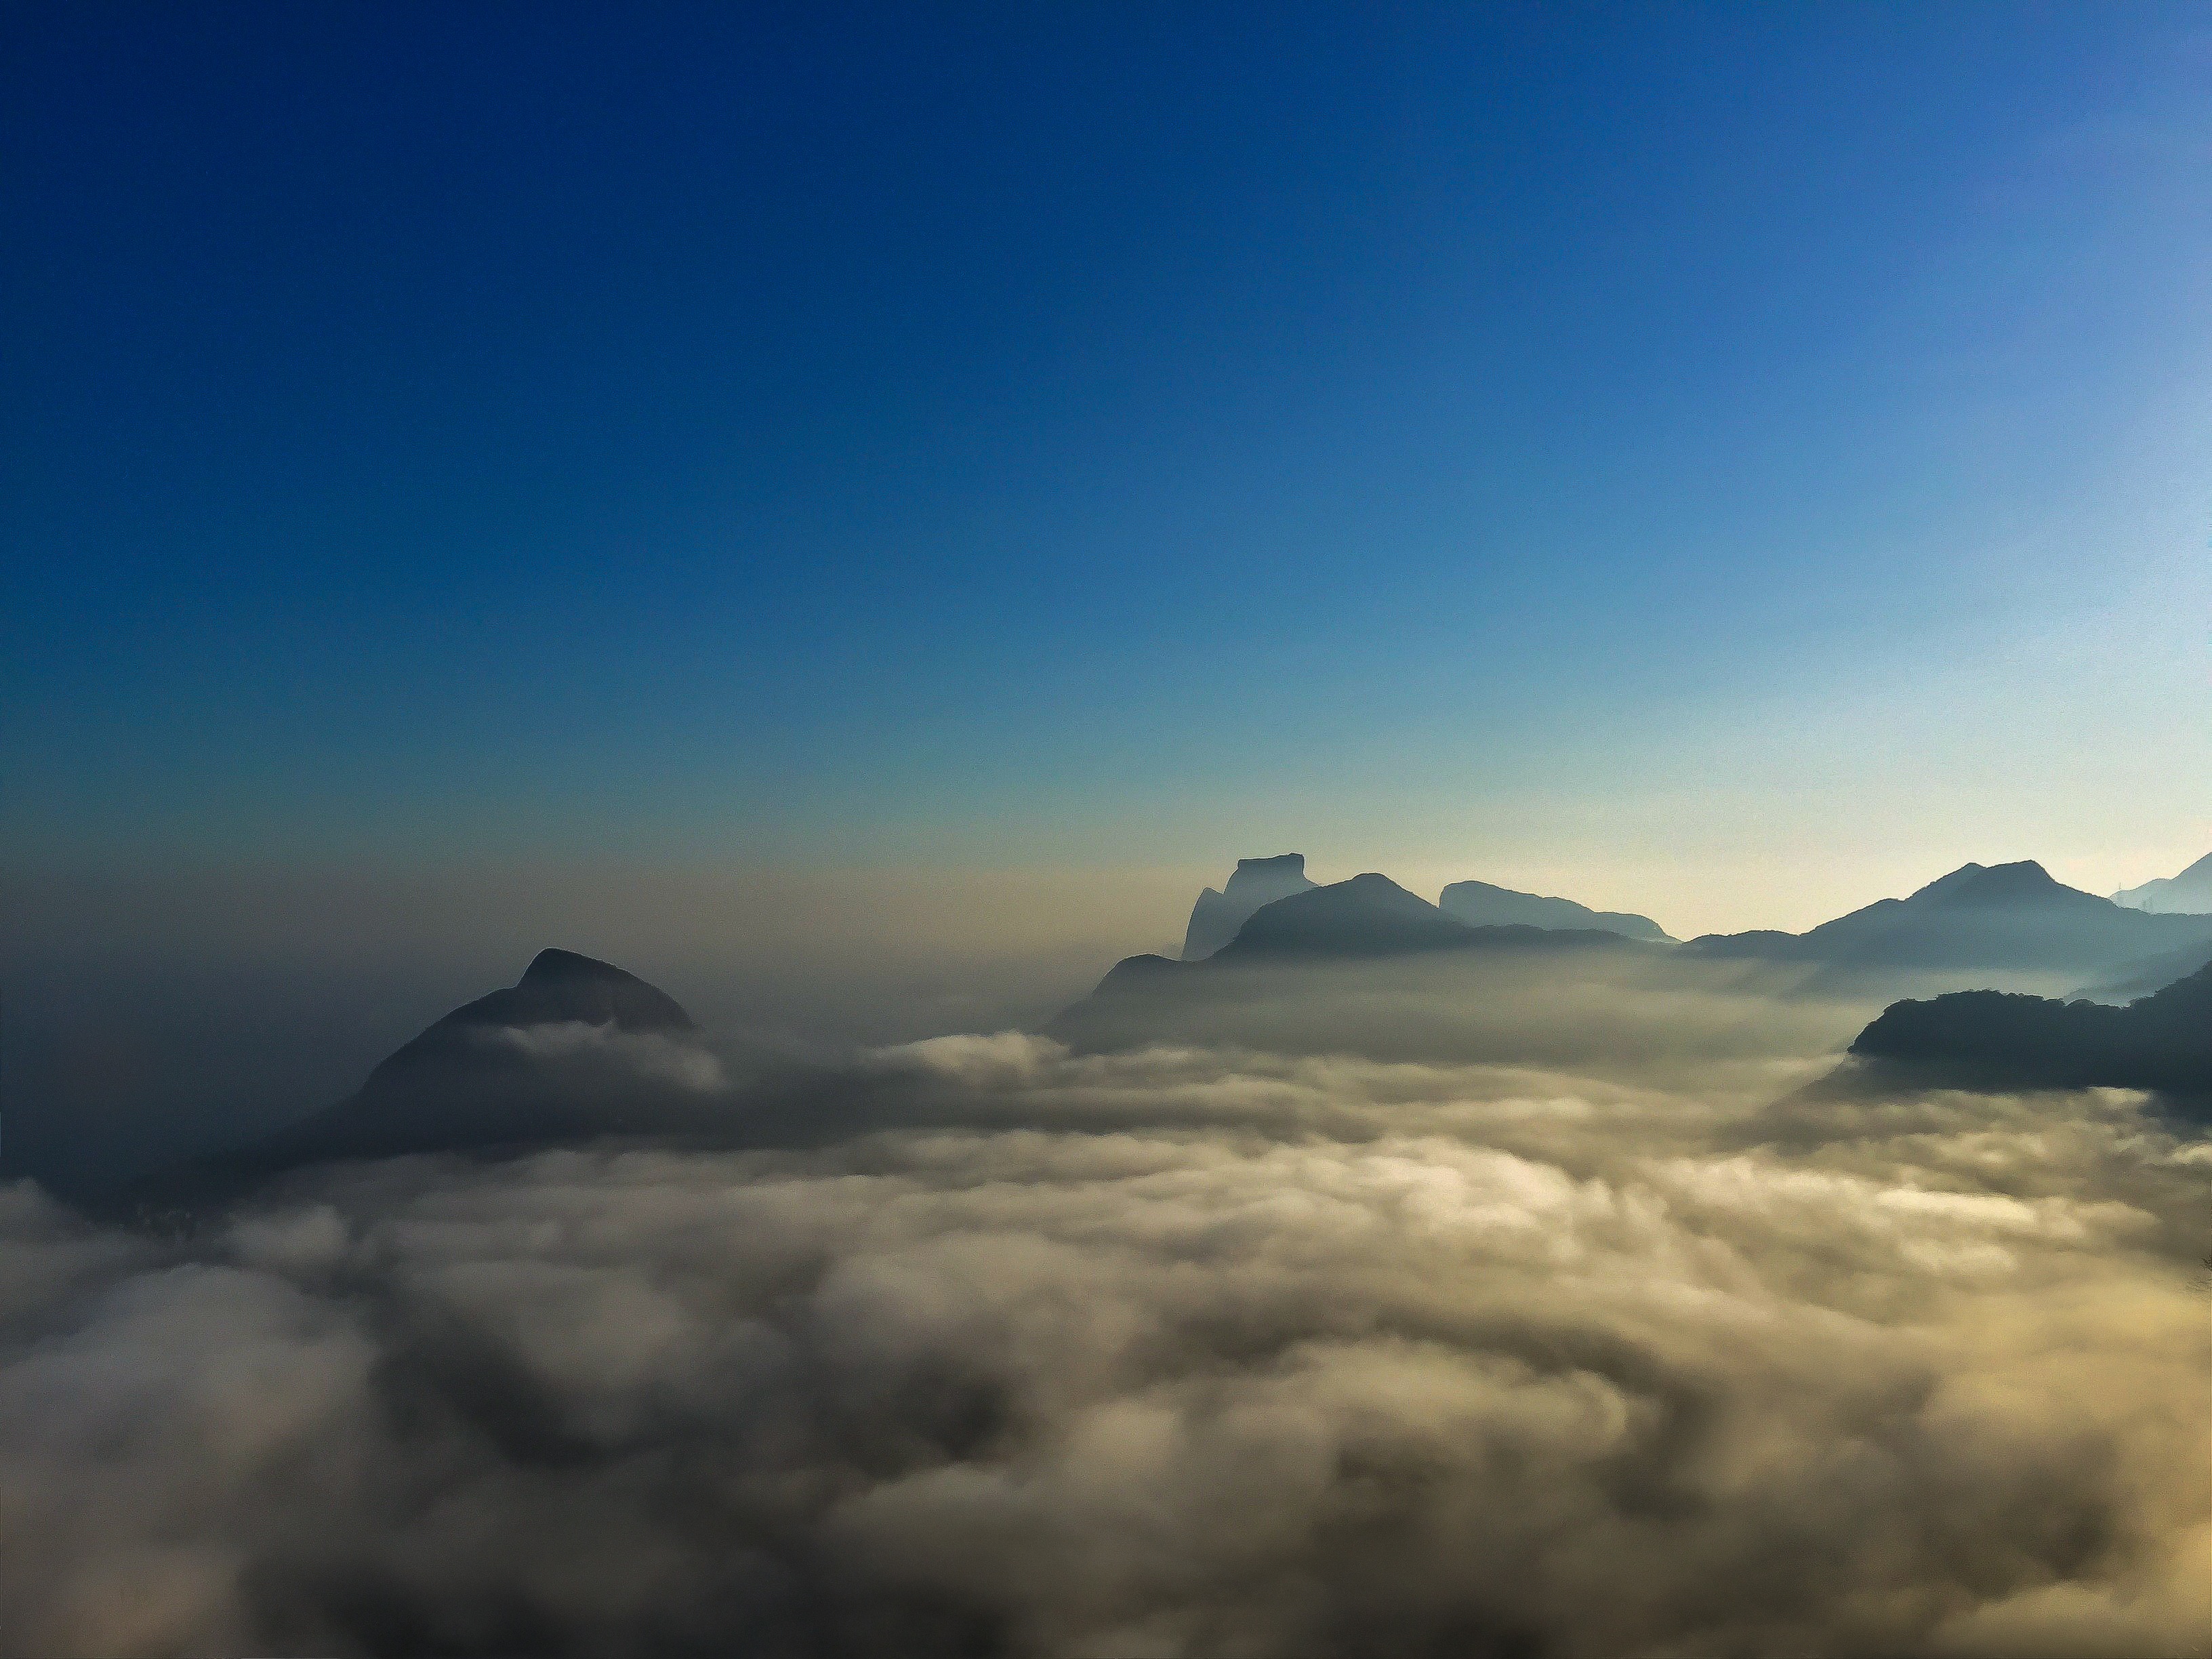
horizon, mountain, cloud, sky, sunrise, mist, sunlight, morning, hill, dawn, atmosphere, mountain range, dusk, summit, alps, plateau, landform, meteorological phenomenon, atmospheric phenomenon, atmosphere of earth, mountainous landforms